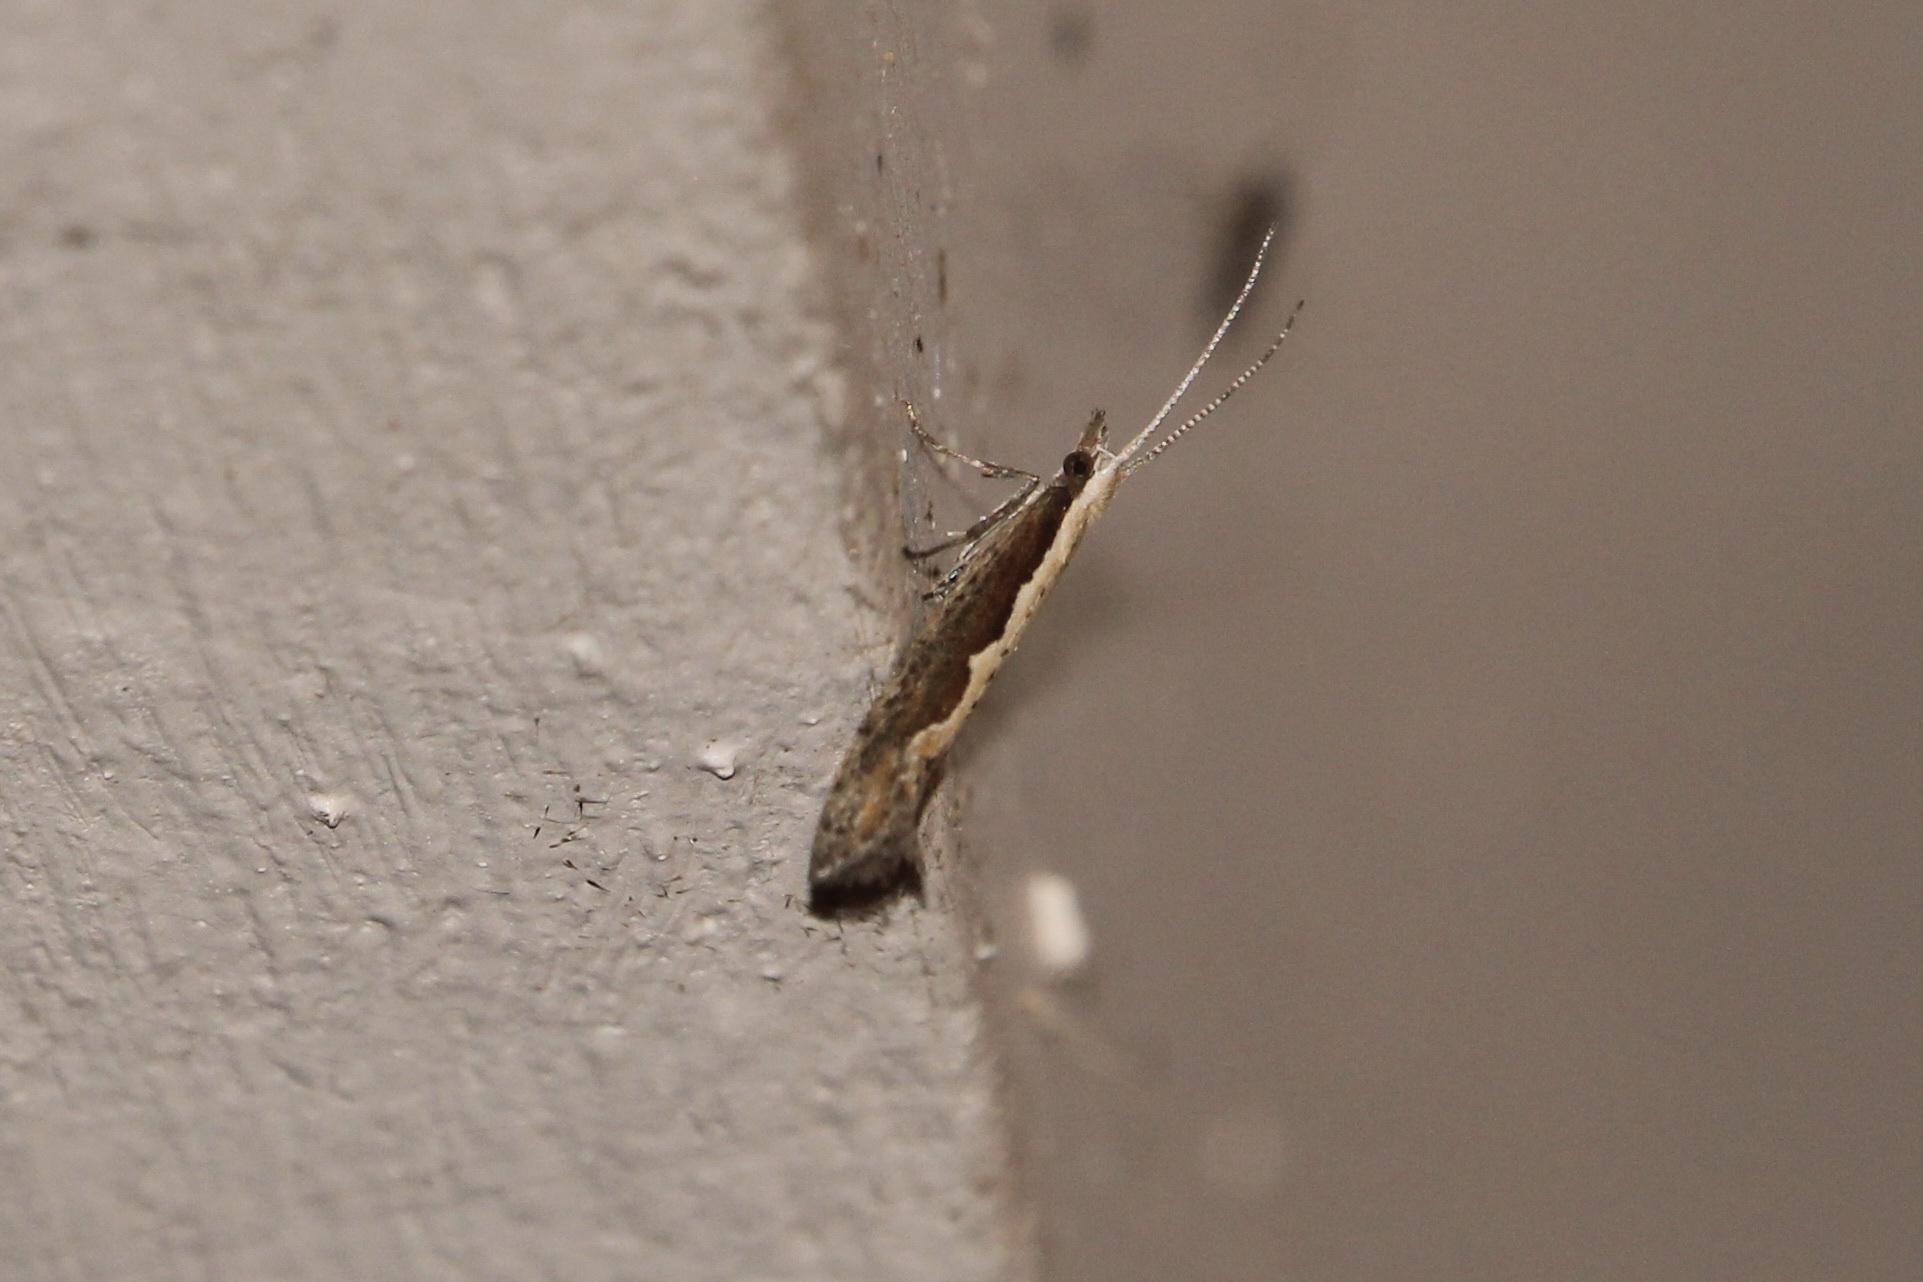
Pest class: diamondback_moth